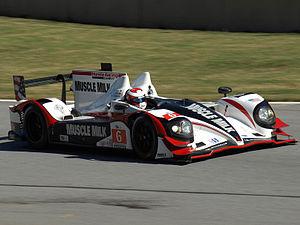
Le Grand Prix de Mosport 2012, disputé sur le 22 juillet 2012 sur le Canadian Tire Motorsport Park est la cinquième manche de American Le Mans Series 2012 et la 30e édition du Grand Prix de Mosport.